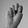
ASL letter: N